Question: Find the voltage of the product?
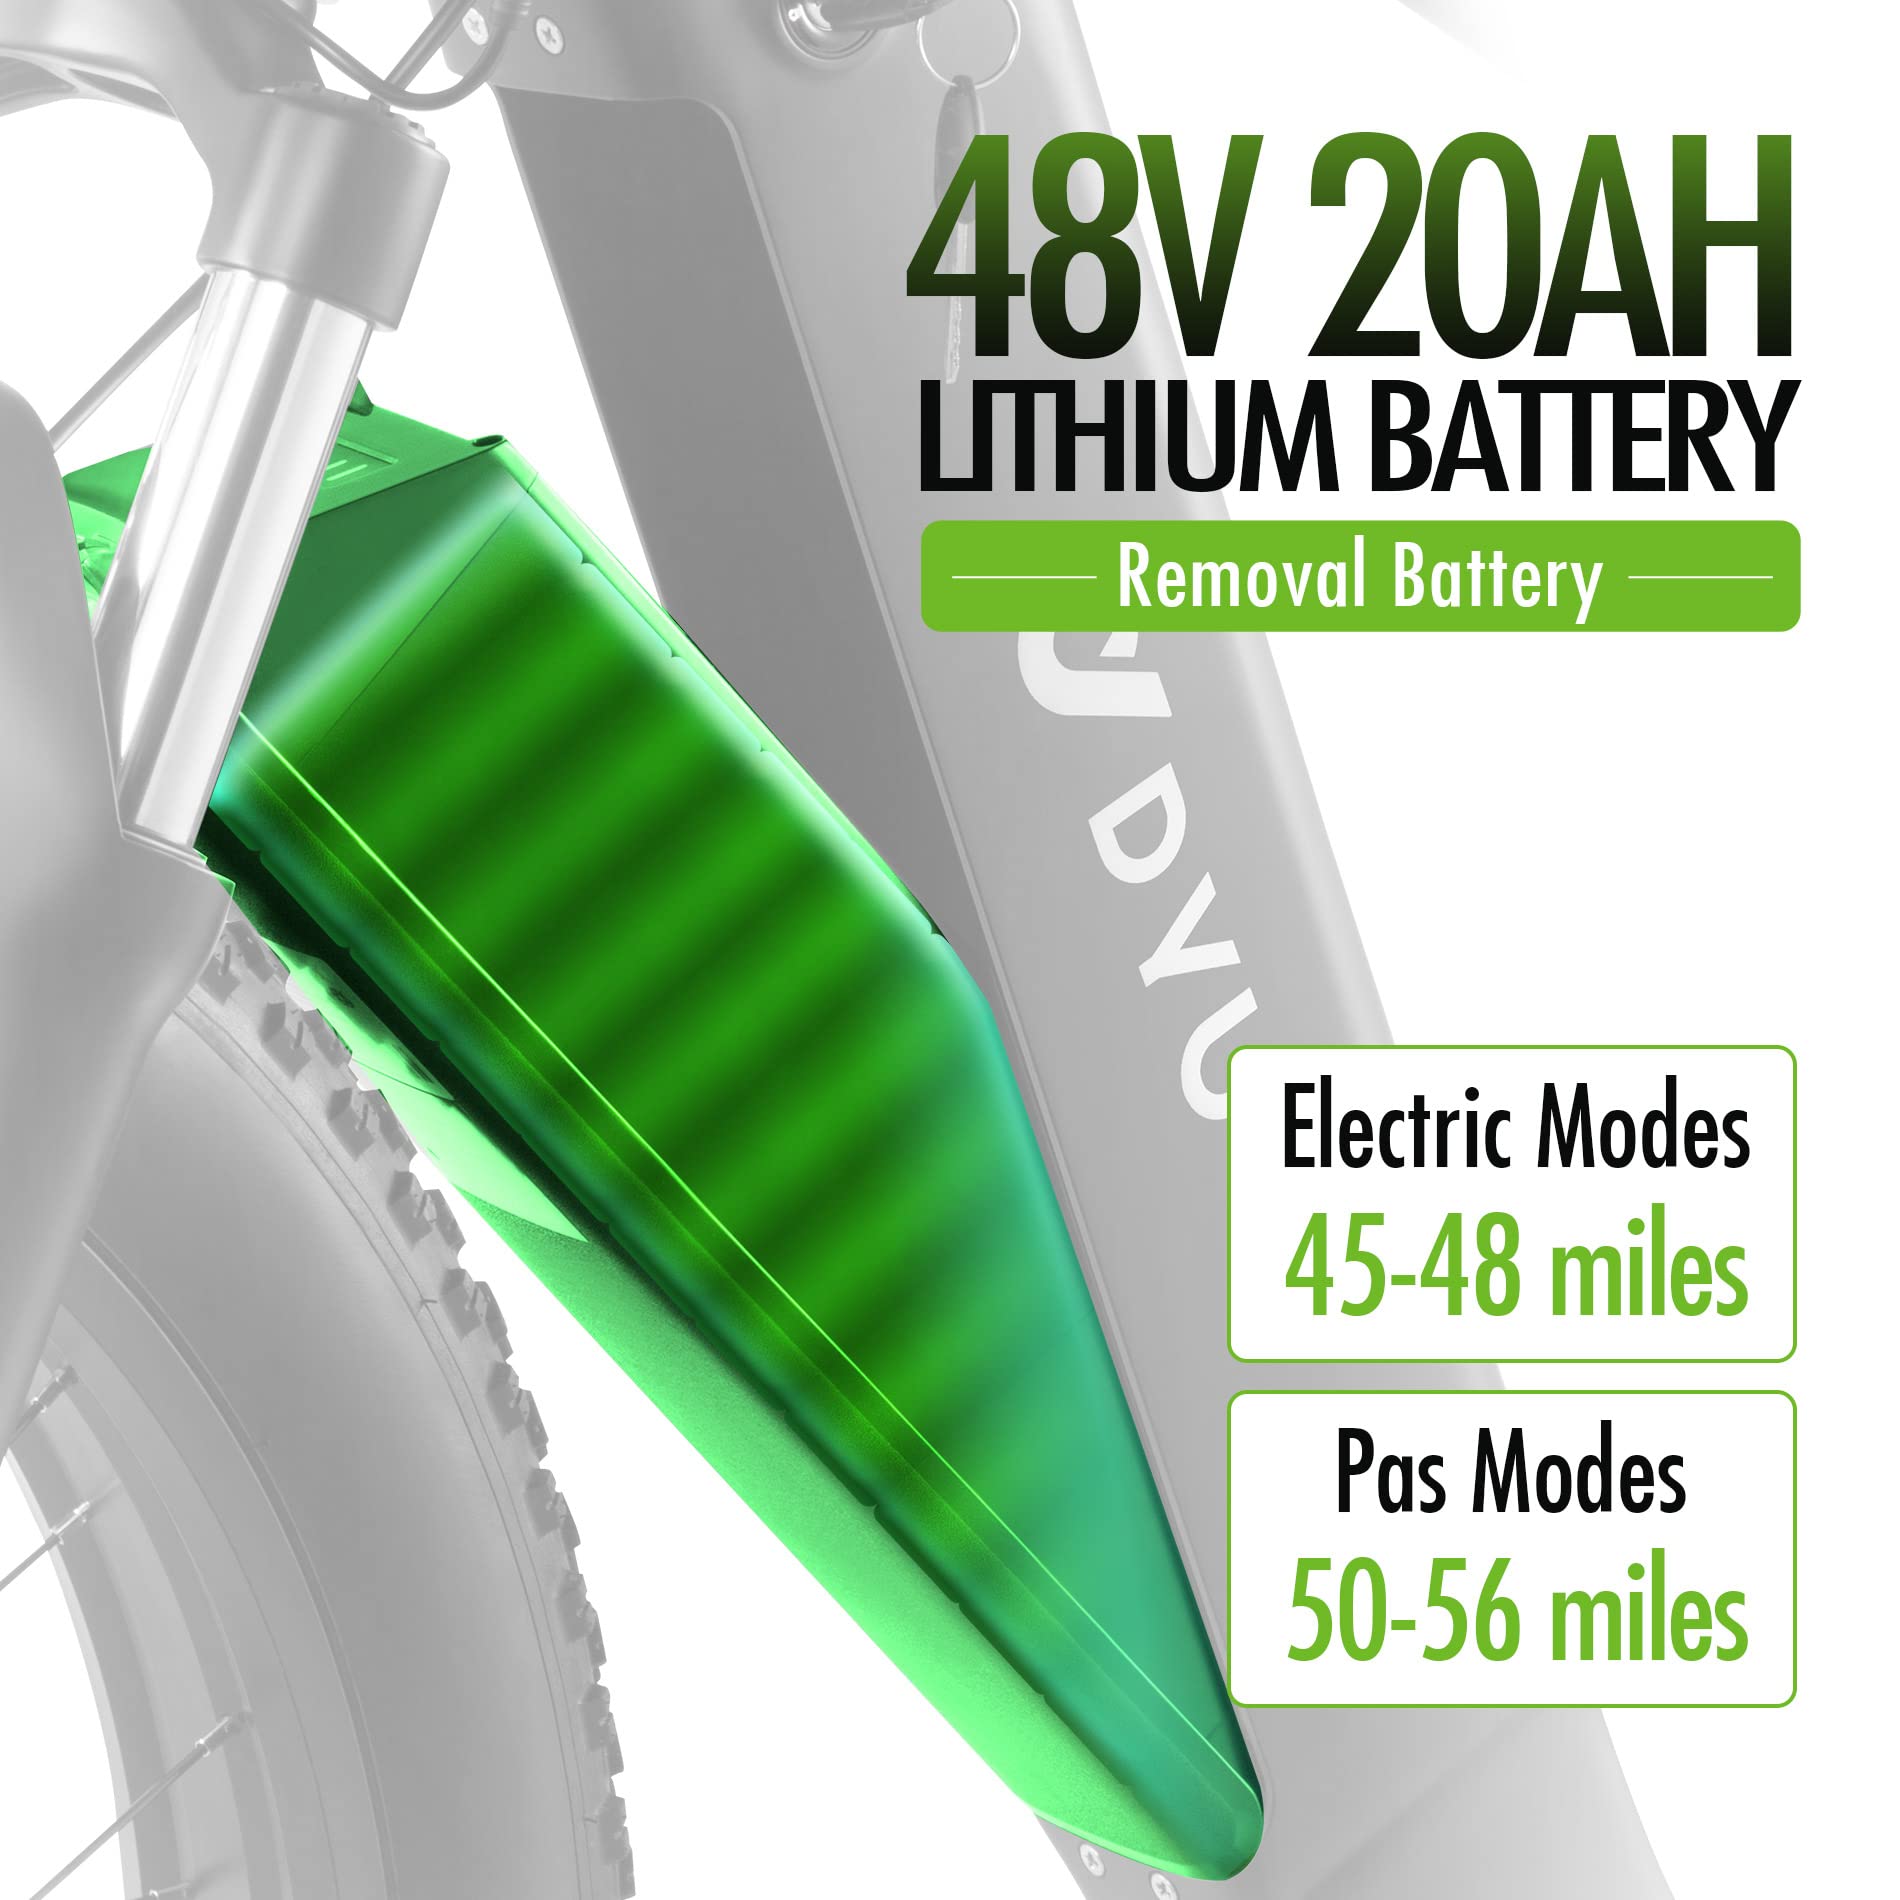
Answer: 48.0 volt